Archie McDiarmid

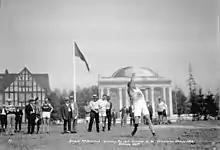
Archie McDiarmid winning the 16 lb. hammer at the Caledonian Games, distance 150 feet

In 1920 he finished fourth in the 56 pound weight throw competition and ninth in the hammer throw event. McDiarmid was the flag-bearer for Canada at the 1920 Olympics. He finished sixth in the 1930 British Empire Games hammer throw.